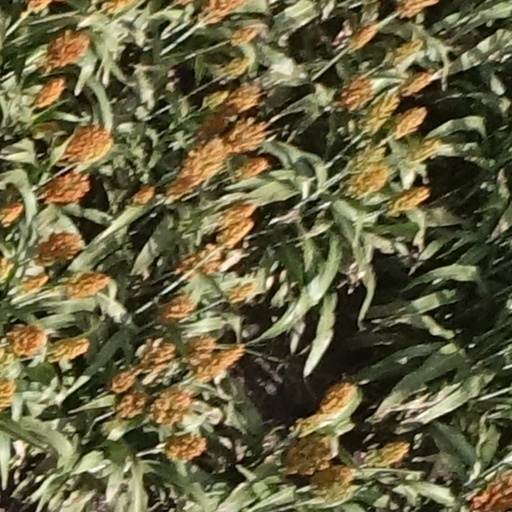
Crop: sorghum